Chris Ogden

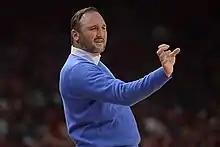

Christopher Kyle Ogden (born October 16, 1980) is an American college basketball coach who is the currently an assistant coach at Texas. He was previously the head coach at UT Arlington.